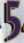
Number: 5